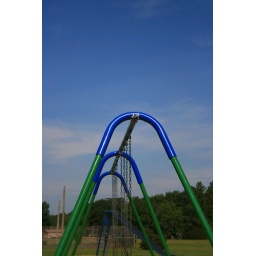
Something about this blue and green against the lovely sky made me snap this shot.